Military history of Mexico

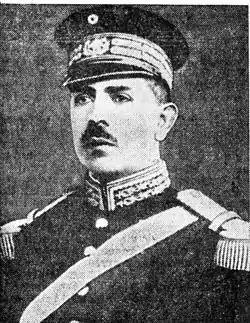
Gen. Lázaro Cárdenas

General Plutarco Elías Calles, as with Obregón and other revolutionary generals, became a military leader during the Revolution. He allied with organized labor movement led by Luis N. Morones. Calles sought to reorganize the army and downsize its huge proportion of the national budget, choosing General Joaquín Amaro as Minister of War. From a humble indigenous background, Amaro distinguished himself on the battlefield during the Revolution and then picked the right side in the coup against Carranza and in the failed De la Huerta rebellion. Amaro's tenure as Minister of War lasted six years, spanning the Calles presidency and the Maximato, after Obregón's assassination when Calles was not formally president but was the power behind the presidency. Amaro's orders were to reduce the military budget, challenged officers to justify their rank, reduced the number of regular troops, and mustered out irregular troops. He significantly reduced the military's budget from 36% of the national budget to 25%. He oversaw the revision of military laws, which codified practices for the postrevolutionary period. A general organic law laid out the mission of the military; the law of promotions created procedures for advancement in rank that did not rest on battlefield promotions or favoritism and ended automatic promotions. Promotions dependent on a space opening up and candidates passing competitive examinations, having professional training, and field experience. Retirement ages were specified for enlisted men and officers. Amaro also pursued creating a professional officer corps of younger men who had not risen to high rank during the Revolution. Young officers were sent abroad for military training, and then on their return to Mexico, to instill in them the idea of the military as a nonpolitical institution, subordinate to civil authority.